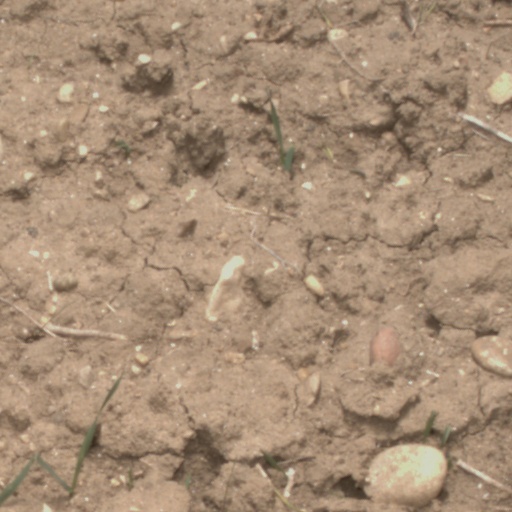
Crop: wheat